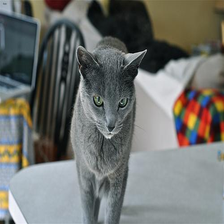
Species: cat
Breed: Russian Blue